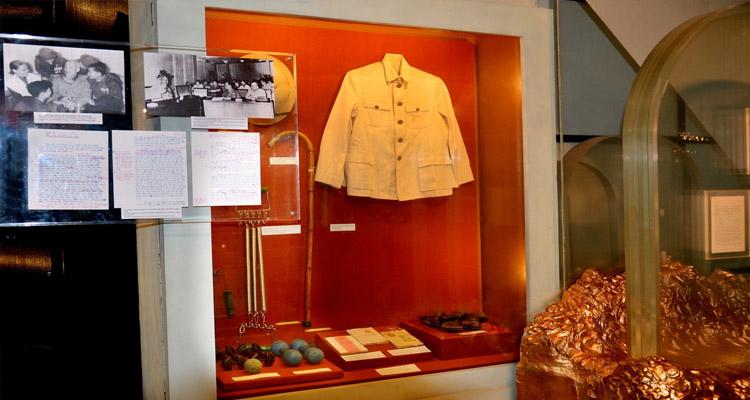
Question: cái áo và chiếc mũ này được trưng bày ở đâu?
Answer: ở trong một tủ kính trong một viện bảo tàng